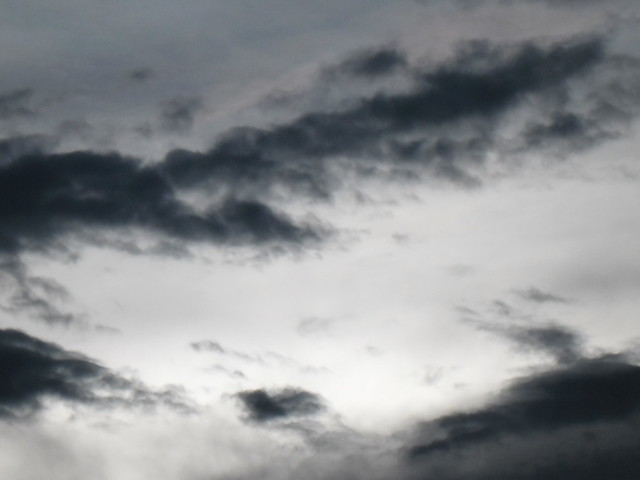
Fire: no
Smoke: no